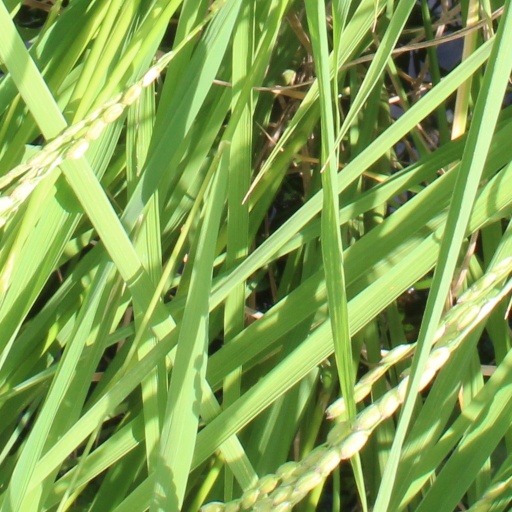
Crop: rice